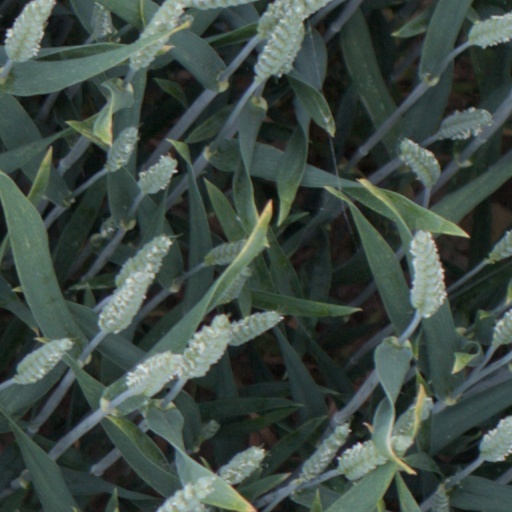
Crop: wheat